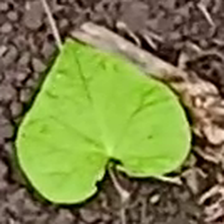
Weed species: Obscure_morning _glory(Ipomoea obscura)